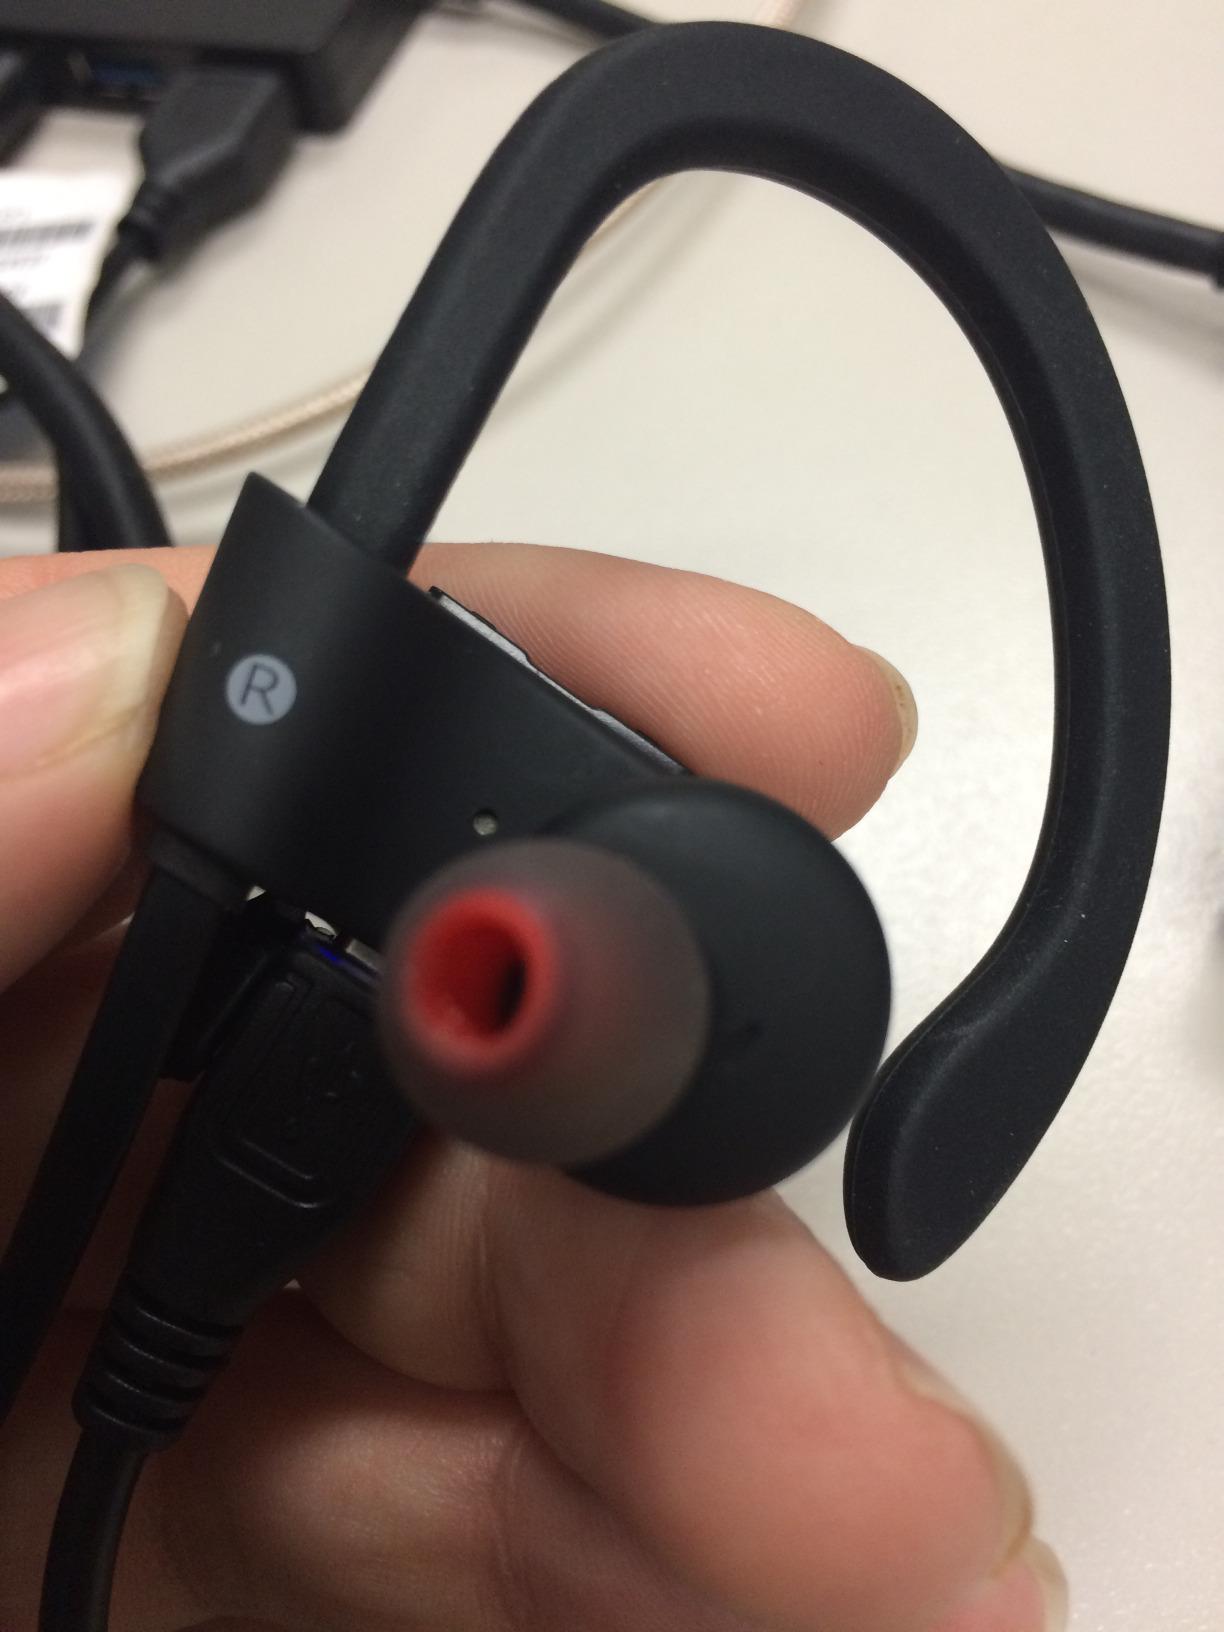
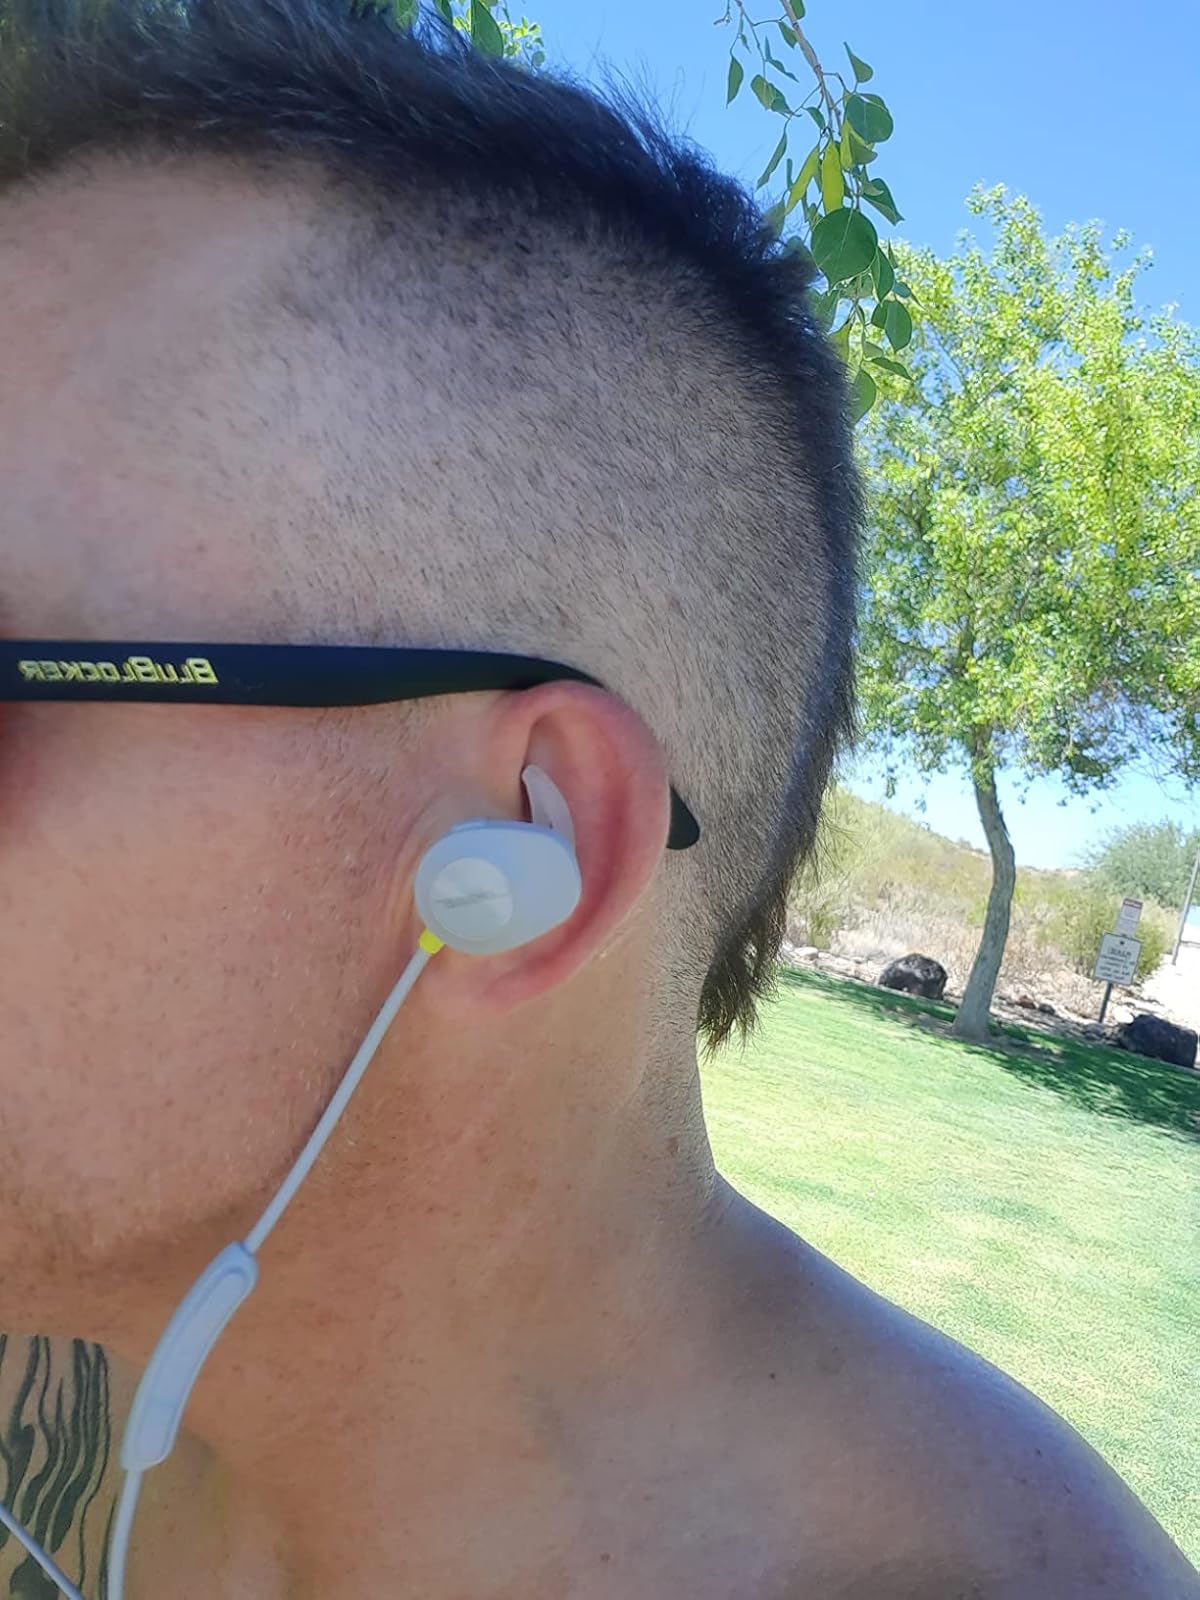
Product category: headphones
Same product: no